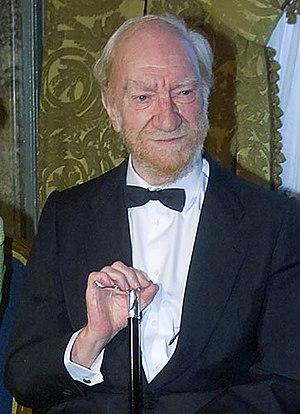
Fernando Fernández Gómez, connu artistiquement comme Fernando Fernán Gómez, est un écrivain, acteur, scénariste, metteur en scène de cinéma et de théâtre espagnol. Il fut membre de la Real Academia Española durant sept ans, et occupa le siège B depuis son entrée jusqu'à son décès.